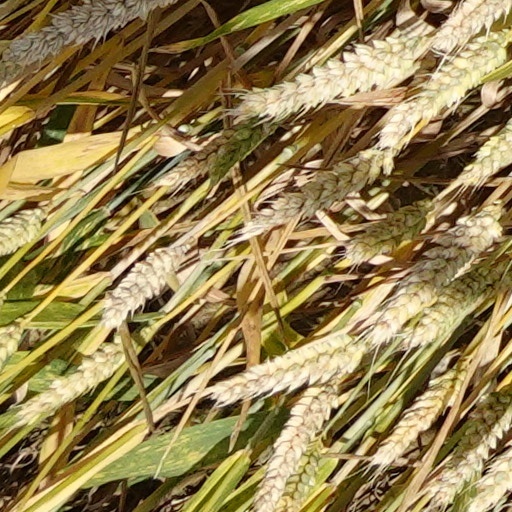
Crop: wheat